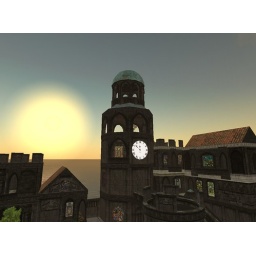
The clock tower in the village